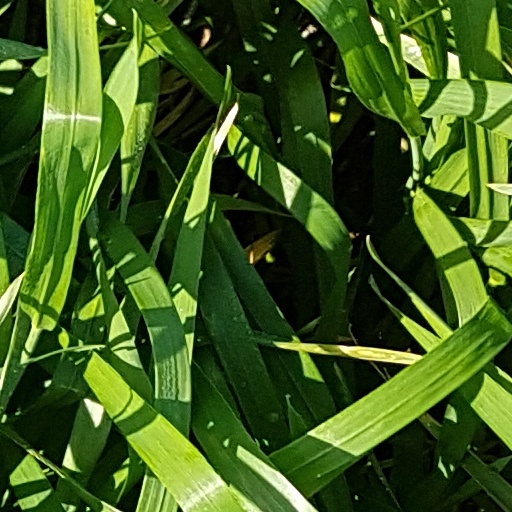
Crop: wheat